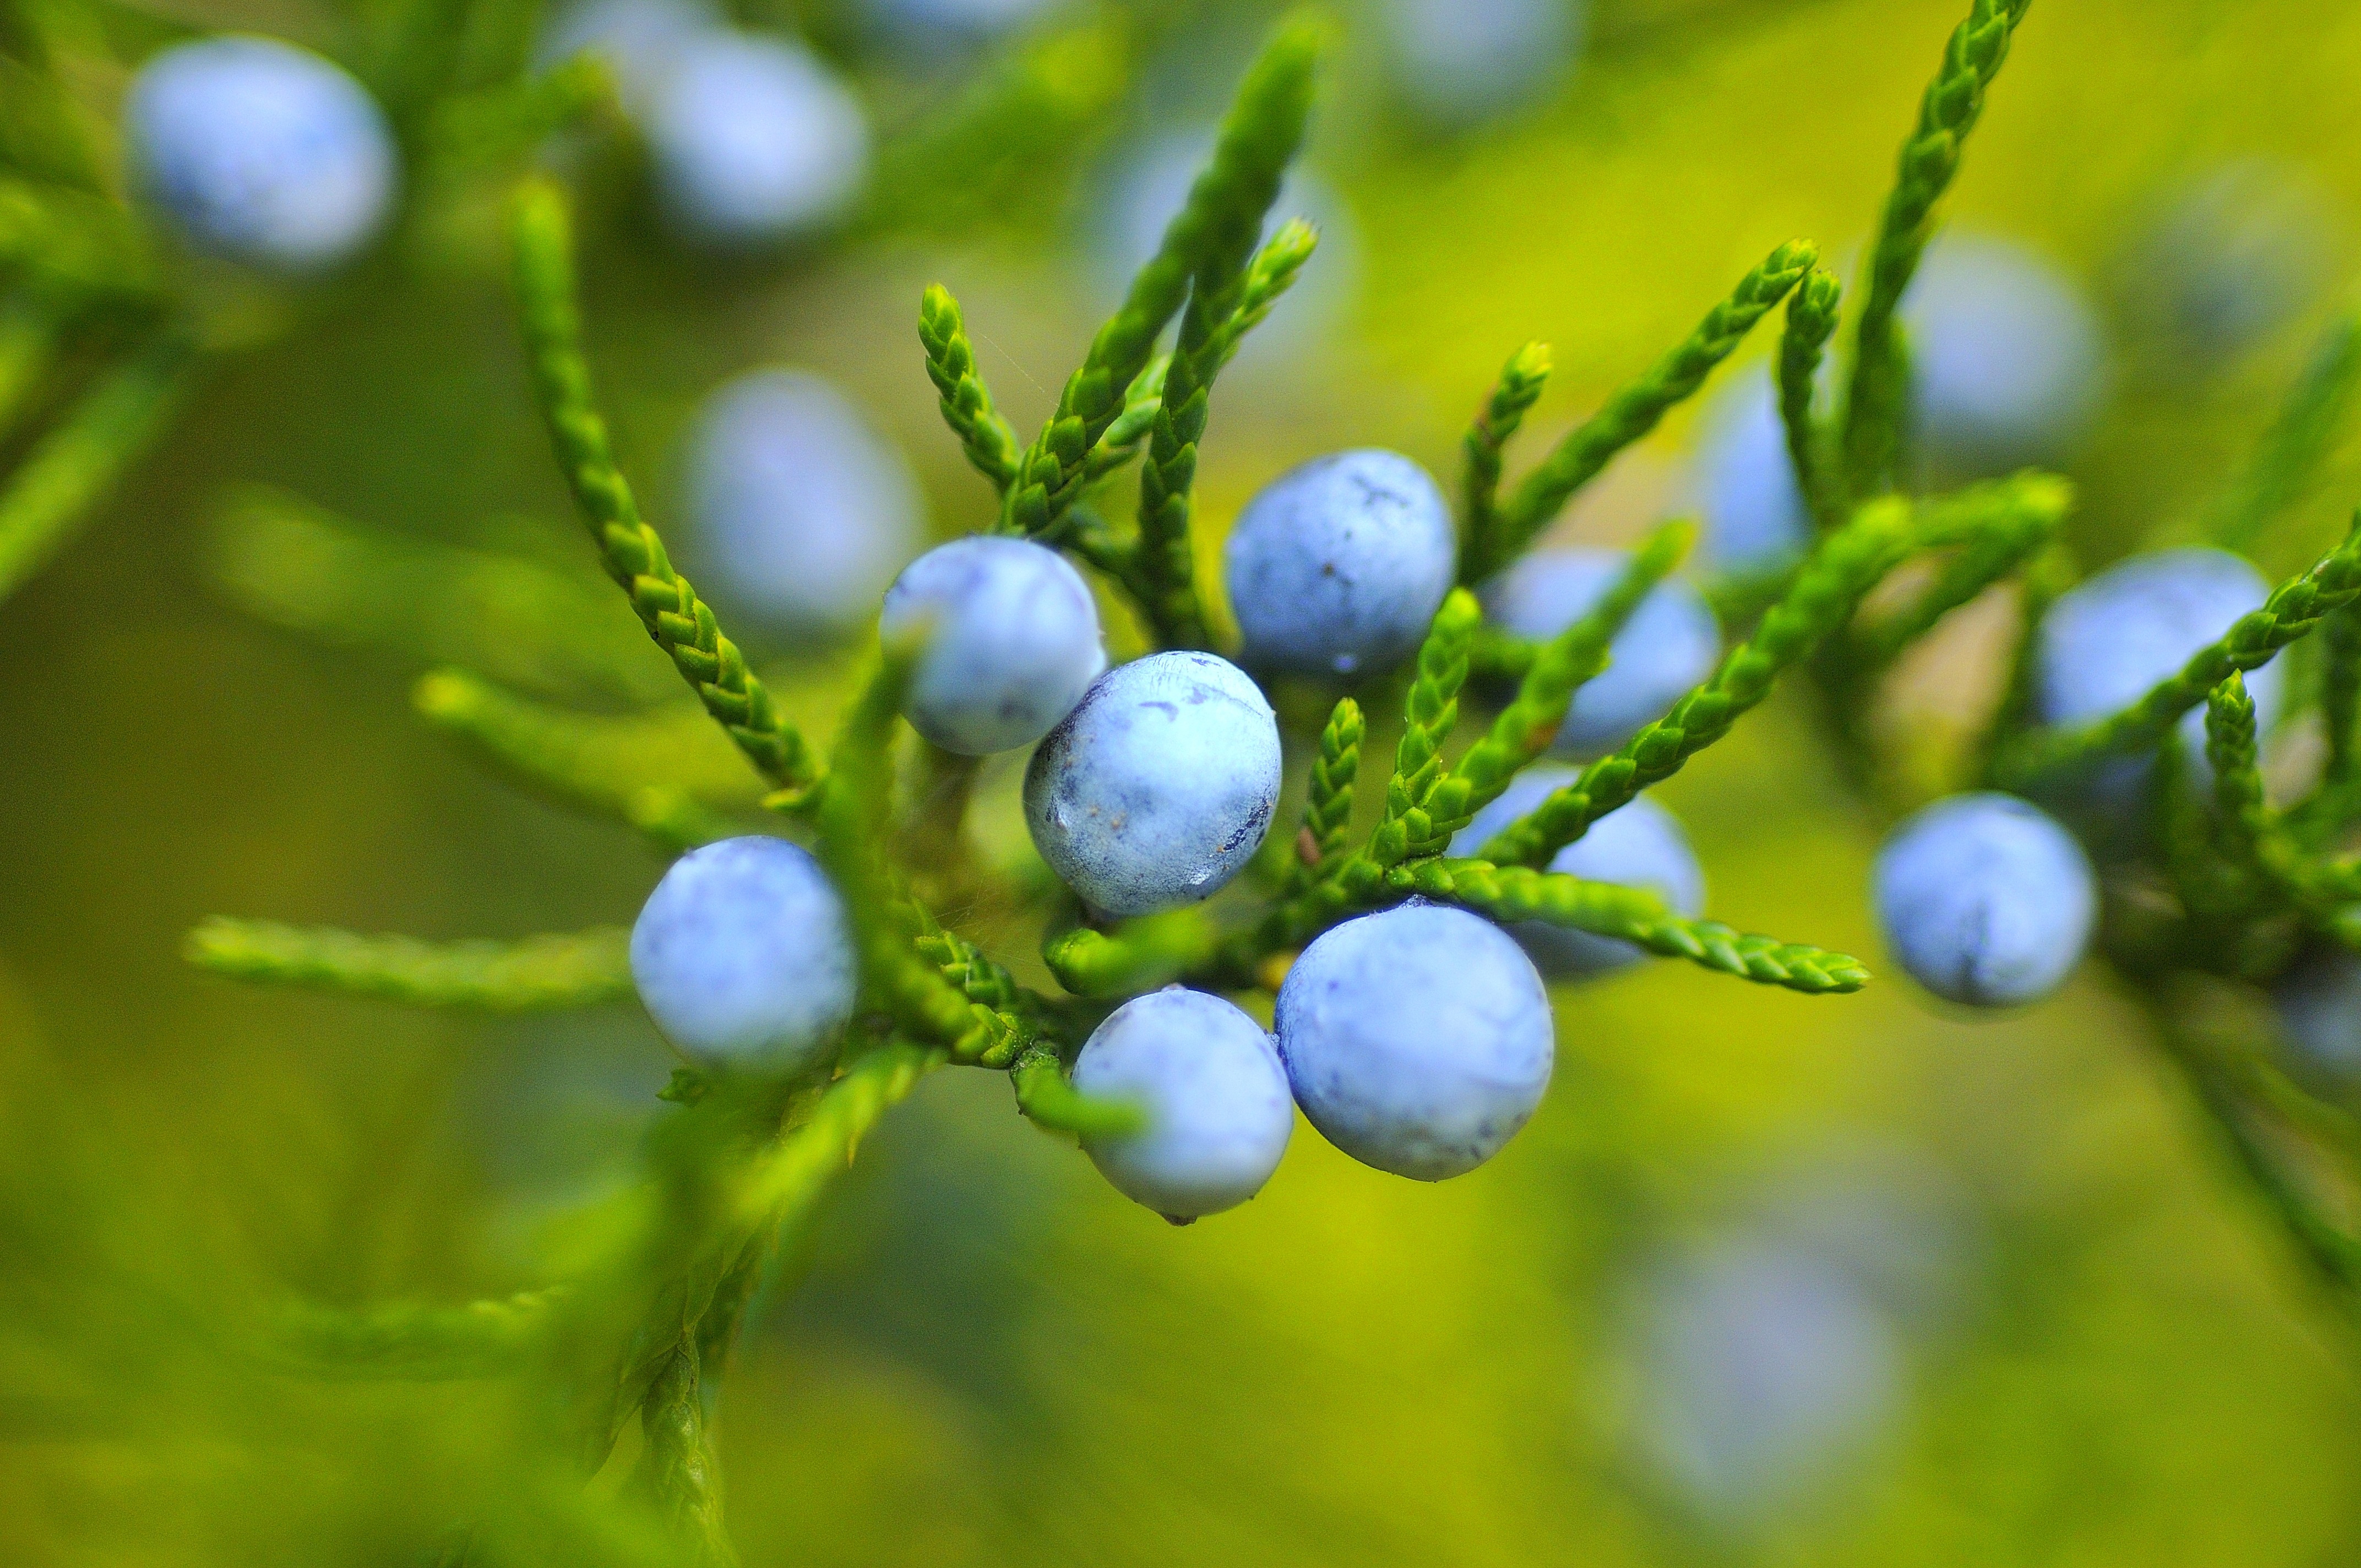
tree, nature, branch, blossom, plant, fruit, berry, leaf, flower, food, green, produce, flora, close up, berries, blueberries, shrub, blackberries, macro photography, mature, prunus spinosa, flowering plant, bilberry, land plant